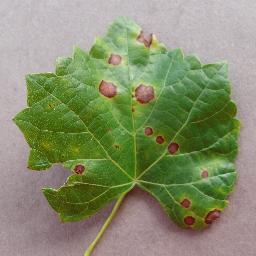
Label: Grape___Black_rot